Florence Bay, Queensland

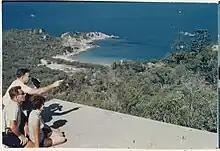
View from Forts to Florence Bay

The Forts Walk is a walking track in the Magnetic Island National Park with a number of points of interests: